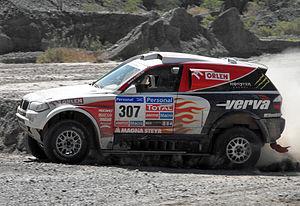
Krzysztof Wiesław Hołowczyc, né le 4 juin 1962 à Olsztyn, est un pilote de rallye polonais, devenu présentateur à la télévision et homme politique.
Jean-Marc Fortin, né le 4 juillet 1968, est un copilote belge de rallyes et de rallyes-raids.